Cornwall

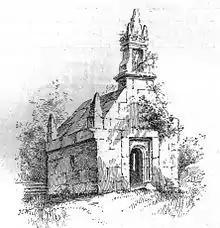
Dupath Well, one of Cornwall's many holy wells dating from c.1510

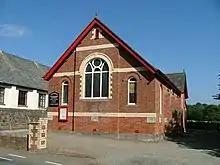
Poughill Methodist Church

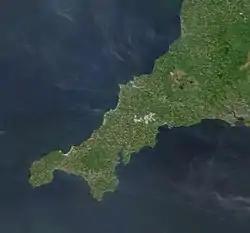
Satellite image of Cornwall

The church in Cornwall until the time of Athelstan of Wessex observed more or less orthodox practices, being completely separate from the Anglo-Saxon church until then (and perhaps later). The See of Cornwall continued until much later: Bishop Conan was apparently in place previously, but he was re-consecrated in AD 931 by Athelstan. However, it is unclear whether he was the sole Bishop for Cornwall or the leading Bishop in the area. The situation in Cornwall may have been somewhat similar to Wales where each major religious house corresponded to a cantref (this has the same meaning as Cornish keverang) both being under the supervision of a Bishop. However, if this was so the status of keverangow before the time of King Athelstan is not recorded. However, it can be inferred from the districts included at this period that the minimum number would be three: Triggshire; Wivelshire; and the remaining area. Penwith, Kerrier, Pydar and Powder meet at a central point (Scorrier) which some have believed indicates a fourfold division imposed by Athelstan on a sub-kingdom.